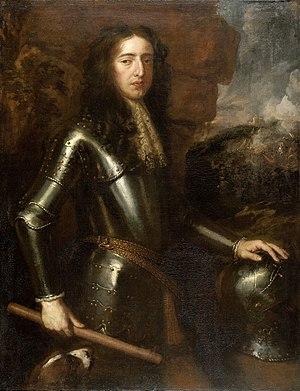
Le « jacobitisme » historique est un mouvement politique proche des Tories entre 1688 et 1807, composé de ceux qui soutenaient la dynastie détrônée des Stuarts et considéraient comme usurpateurs tous les rois et les reines britanniques ayant régné pendant cette période. Soutenu par les monarchies catholiques françaises et espagnoles, il était surtout implanté en Irlande et dans les Highlands d'Écosse qui furent le théâtre de plusieurs révoltes soutenues par la France. Plus marginalement, le jacobitisme disposait également d'un certain nombre de partisans dans le nord de l'Angleterre et au Pays de Galles.
Jacques Stuart, né à Londres le 14 octobre 1633 et mort le 16 septembre 1701 à Saint-Germain-en-Laye, fut roi d'Angleterre et d'Irlande sous le nom de Jacques II et roi d'Écosse sous le nom de Jacques VII du 6 février 1685 jusqu'à son renversement lors de la Glorieuse Révolution trois ans plus tard.
L’Angleterre est la plus étendue et la plus peuplée des quatre nations qui composent le Royaume-Uni. L'Angleterre correspond approximativement au territoire conquis par les Anglo-Saxons au Vᵉ siècle, avant d'être unifié au Xᵉ siècle et de former le royaume d'Angleterre, qui devient la Grande-Bretagne par les Actes d'Union de 1707 avec le royaume d'Écosse, puis le Royaume-Uni par l'Acte d'Union de 1800 avec le royaume d'Irlande.
La Déclaration des droits est un texte imposé en 1689 aux souverains d'Angleterre à la suite de la Glorieuse Révolution. Il définit les principes de la monarchie parlementaire en Angleterre.
Le massacre de Glencoe s'est déroulé dans la vallée de Glen Coe en Écosse, tôt dans la matinée du 13 février 1692, à l'époque de la Glorieuse Révolution et du jacobitisme. Le massacre débuta simultanément en trois endroits de Glen Coe — Invercoe, Inverrigan et Achacon — mais les meurtres s'étendirent à toute la vallée lors de la fuite des MacDonald. Trente-huit hommes du clan Donald de Glencoe furent tués par ceux à qui ils avaient accordé l'hospitalité, et quarante femmes et enfants moururent de froid après l'incendie de leurs maisons. Les assassins, cent vingt hommes de troupe, avaient été envoyés par des conseillers du roi d'Angleterre Guillaume III.
Guillaume III fut stathouder des provinces de Hollande, de Zélande, d'Utrecht, de Gueldre et de Overijssel appartenant aux Provinces-Unies à partir du 9 juillet 1672. Il devint également roi d'Angleterre et d'Irlande et roi d'Écosse du 13 février 1689 jusqu'à sa mort.
La littérature de la Restauration anglaise est la littérature britannique produite de 1660 à 1689 en Angleterre, en Écosse, au Pays de Galles et en Irlande. L'expression fait référence à un ensemble d'œuvres au style relativement homogène, écrites dans le contexte de la Restauration anglaise et de l'avènement de Charles II d'Angleterre, à la suite de la disparition d'Oliver Cromwell.